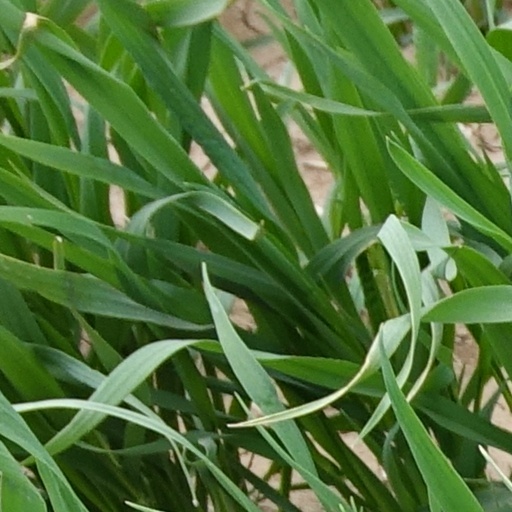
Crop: wheat